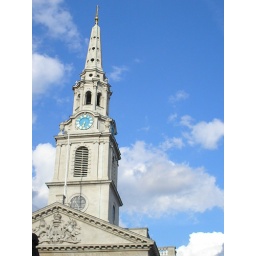
Something kinda American looking about it. I think it might be how white the spire looks against the blue sky.